British Malayan headhunting scandal

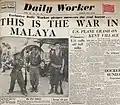
The scandal was sparked by the "Daily Worker's" publication of the article "This is the War in Malaya" (April 28, 1952).

The British Malayan headhunting scandal of 1952 was a political scandal that took place during the Malayan Emergency where the British military and its allies in Malaya engaged in a systemic headhunting programing of people suspected to be part of the communist Malayan National Liberation Army (MNLA). Beginning in April 1952, under editor J.R. Campbell, the "Daily Worker", published several photos of British soldiers and their allies posing with severed heads. The British military initial denied the authenticity of the photos, then refused to comment, and then weeks later admitted that the photos were genuine. Campbell went on to send photographic evidence of British soldiers headhunting and scalping to the wider media, British politicians, and then-prime minister Winston Churchill. The practice was revealed to be widespread among British troops, sanctioned by general Gerald Templer.